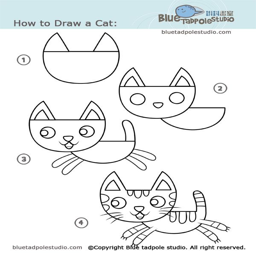
how to draw - lots of different tutorials to keep the kids busy drawing , running cat